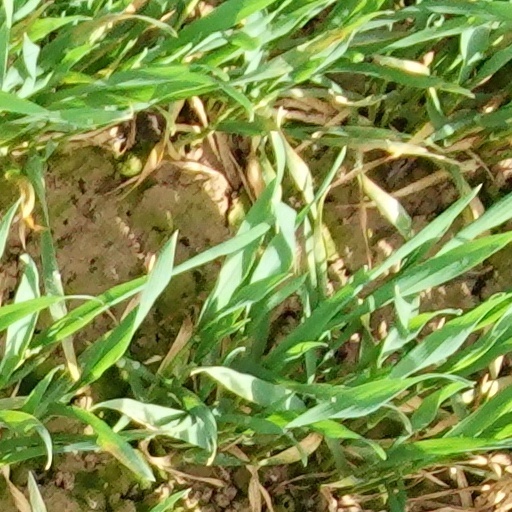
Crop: wheat